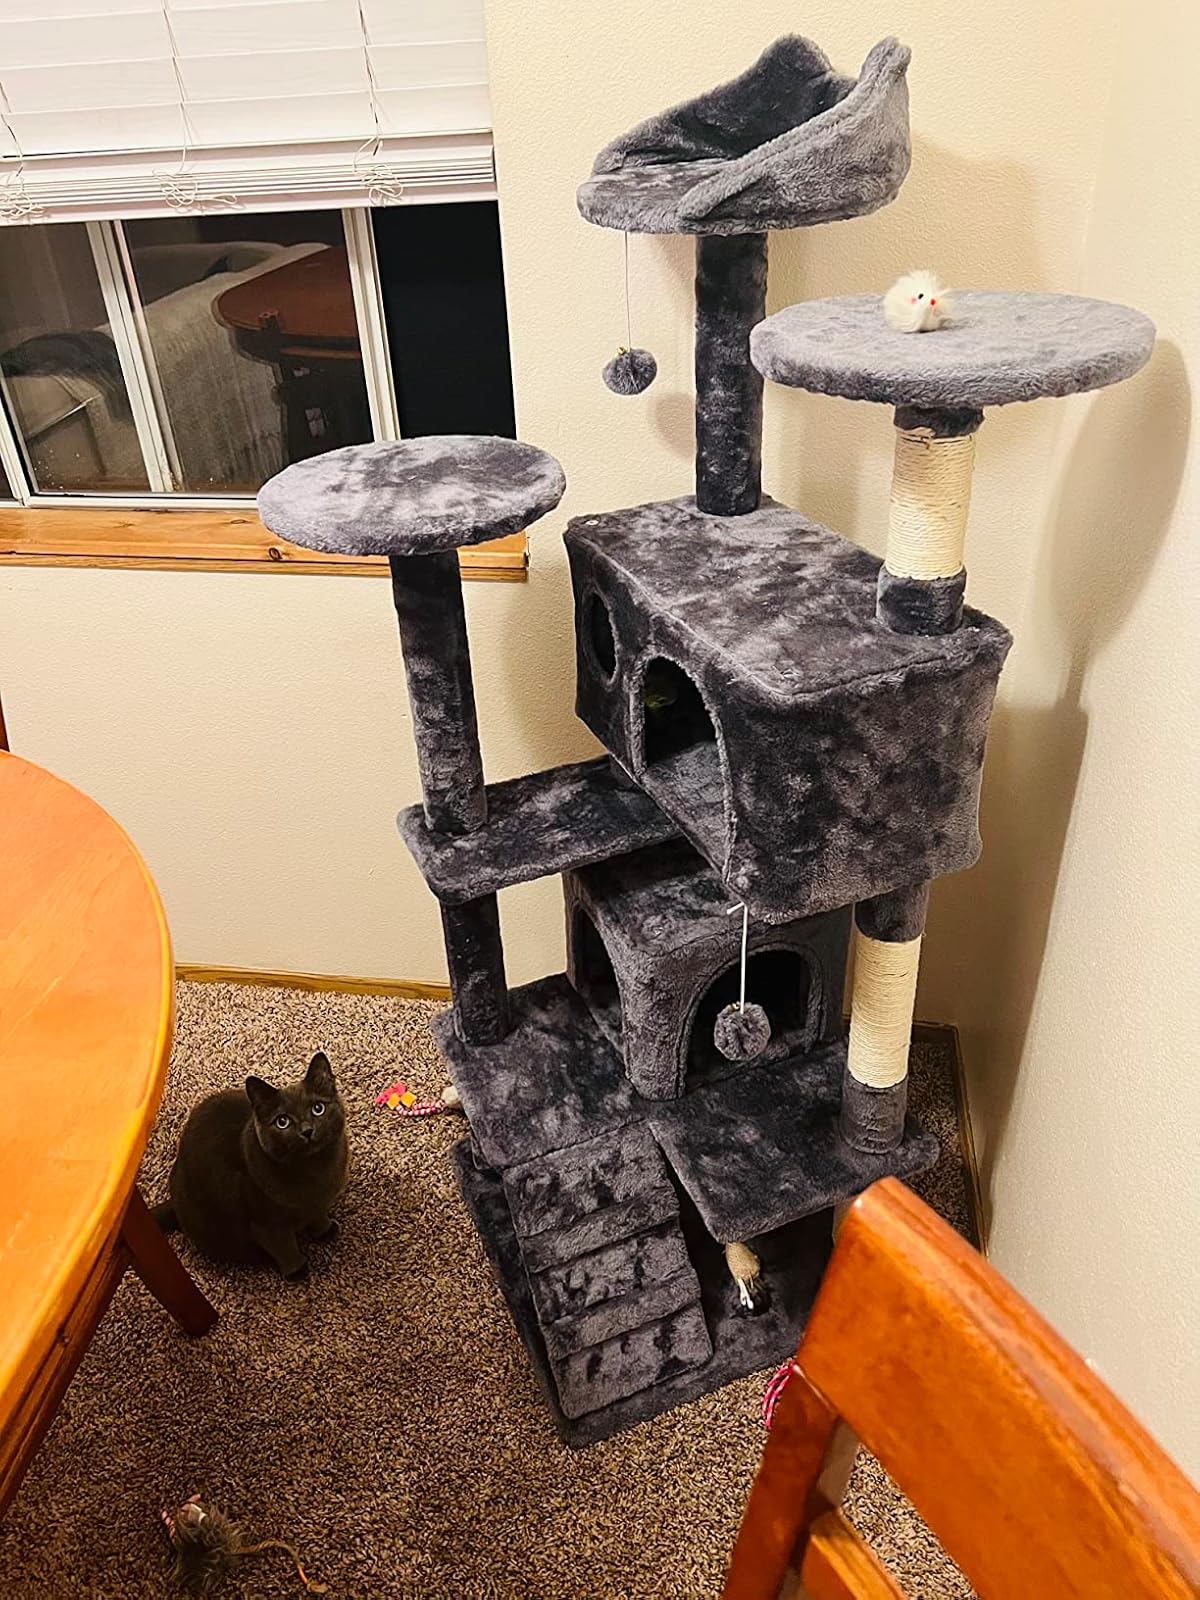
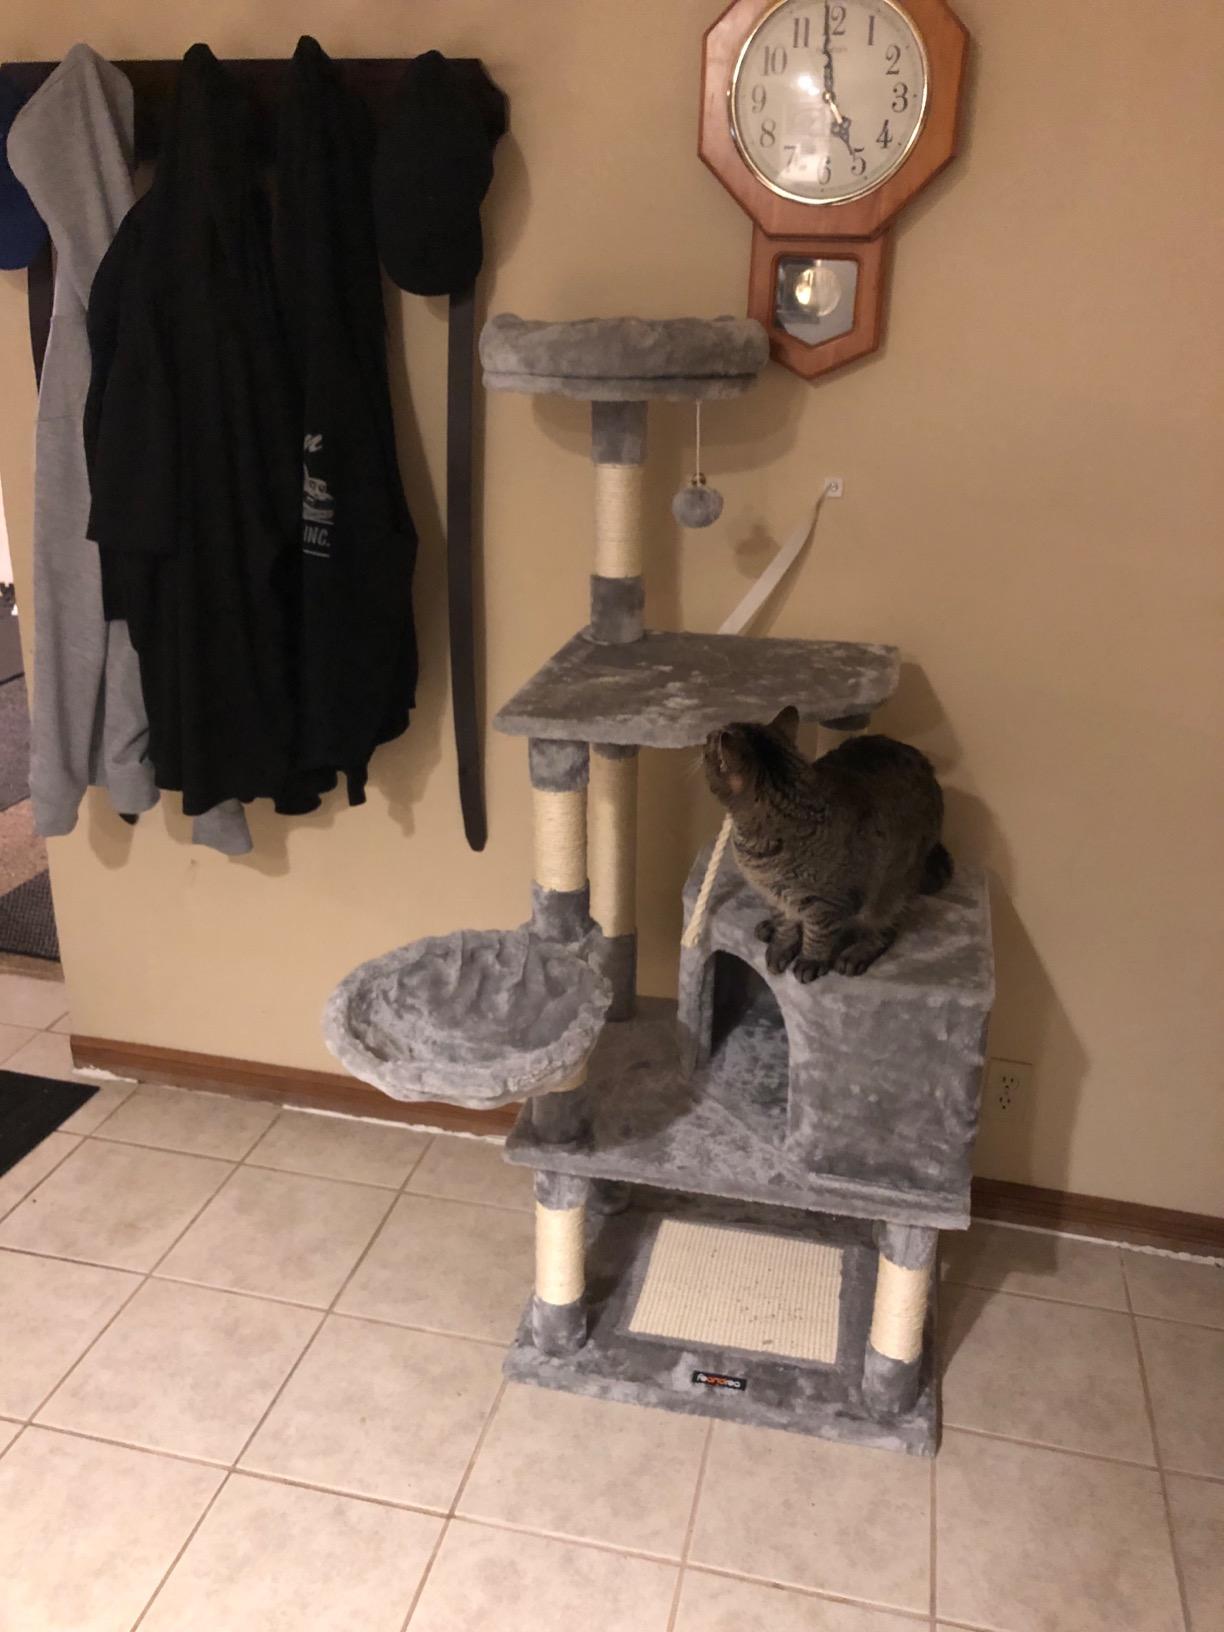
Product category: items_cat tree
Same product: no